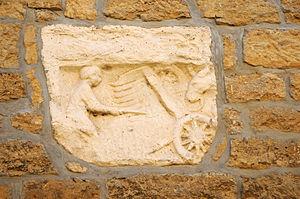
Rue Escofiette à Torgny, fac-similé d'un relief gallo-romain représentant une faucheuse. L'original fut trouvé dans les ruines du camp de Buzenol et est exposé au Musée Gaspar à Arlon. Une autre copie se trouve au Musée Gaumais à Virton.
La faucheuse est une machine servant à faucher l'herbe ou des cultures diverses, et autrefois aussi les céréales. S'il s'agit d'espaces aquatiques, on parle de faucardage.